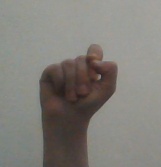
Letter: fa